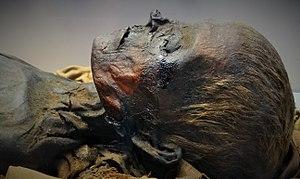
Momie égyptienne au British Museum, Londres
Une momie est un cadavre qui a été préservé de la destruction et de la putréfaction par des raisons naturelles ou par des techniques humaines.